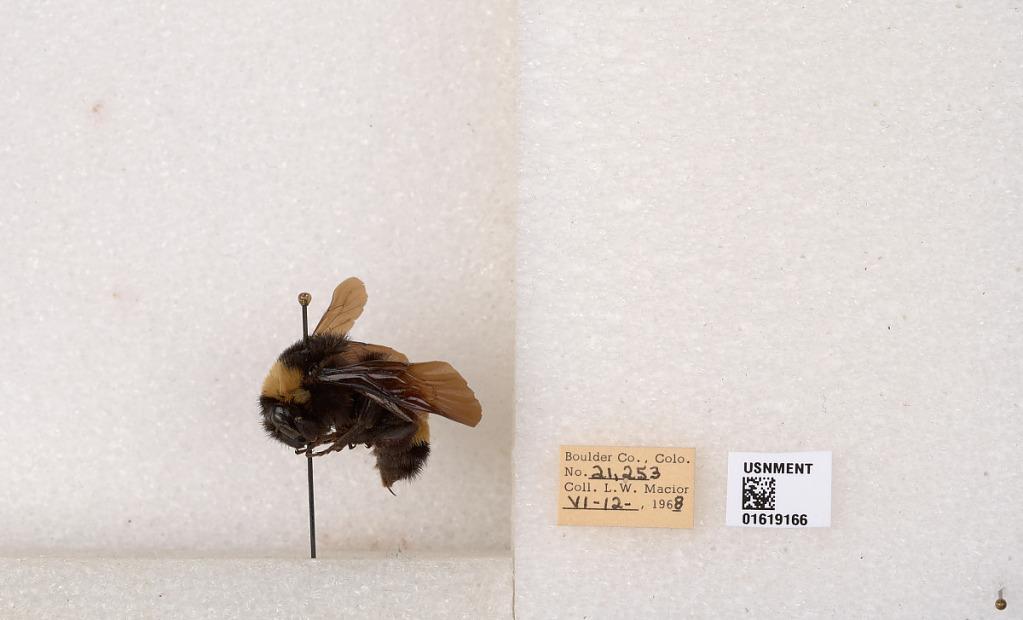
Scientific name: Bombus (Bombus) nevadensis auricormus
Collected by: L. Macior
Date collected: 1968-6-12
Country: United States
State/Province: Colorado
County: Boulder
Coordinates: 40.0925, -105.358